Crossroads (folklore)

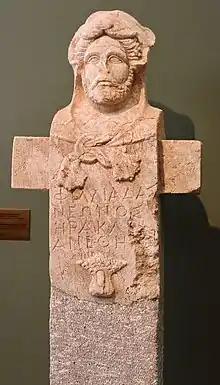
A herma was a statue associated with Hermes. It was used to mark boundaries and crossroads in ancient Greece, and thought to ward off evil. Museum of Ancient Messene, Greece.

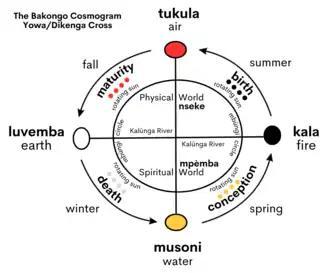
The Kongo cosmogram

In Greek mythology, crossroads were associated with both Hecate and Hermes, with shrines and ceremonies for both taking place there. The herm pillar associated with Hermes frequently marked these places due to the god's association with travelers and role as a guide. Though less central to Greek mythology than Hermes, Hecate's connection to crossroads was more cemented in ritual. 'Suppers of Hecate' were left for her at crossroads at each new moon, and one of her most common titles was 'goddess of the crossroads.' In her later three-fold depictions, each of the three heads or bodies is often associated with one of three crossing roads.